Shania: Still the One

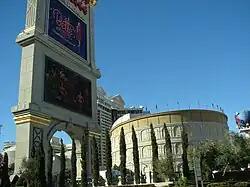
The Colosseum at Caesars Palace, the venue of the residency

On March 3, 2015, Shania Twain released "". The set includes the entirety of the "Shania: Still the One" live concert and a 19-track live album.